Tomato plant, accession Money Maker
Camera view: vertical (180 deg); turntable rotation: 300 degrees
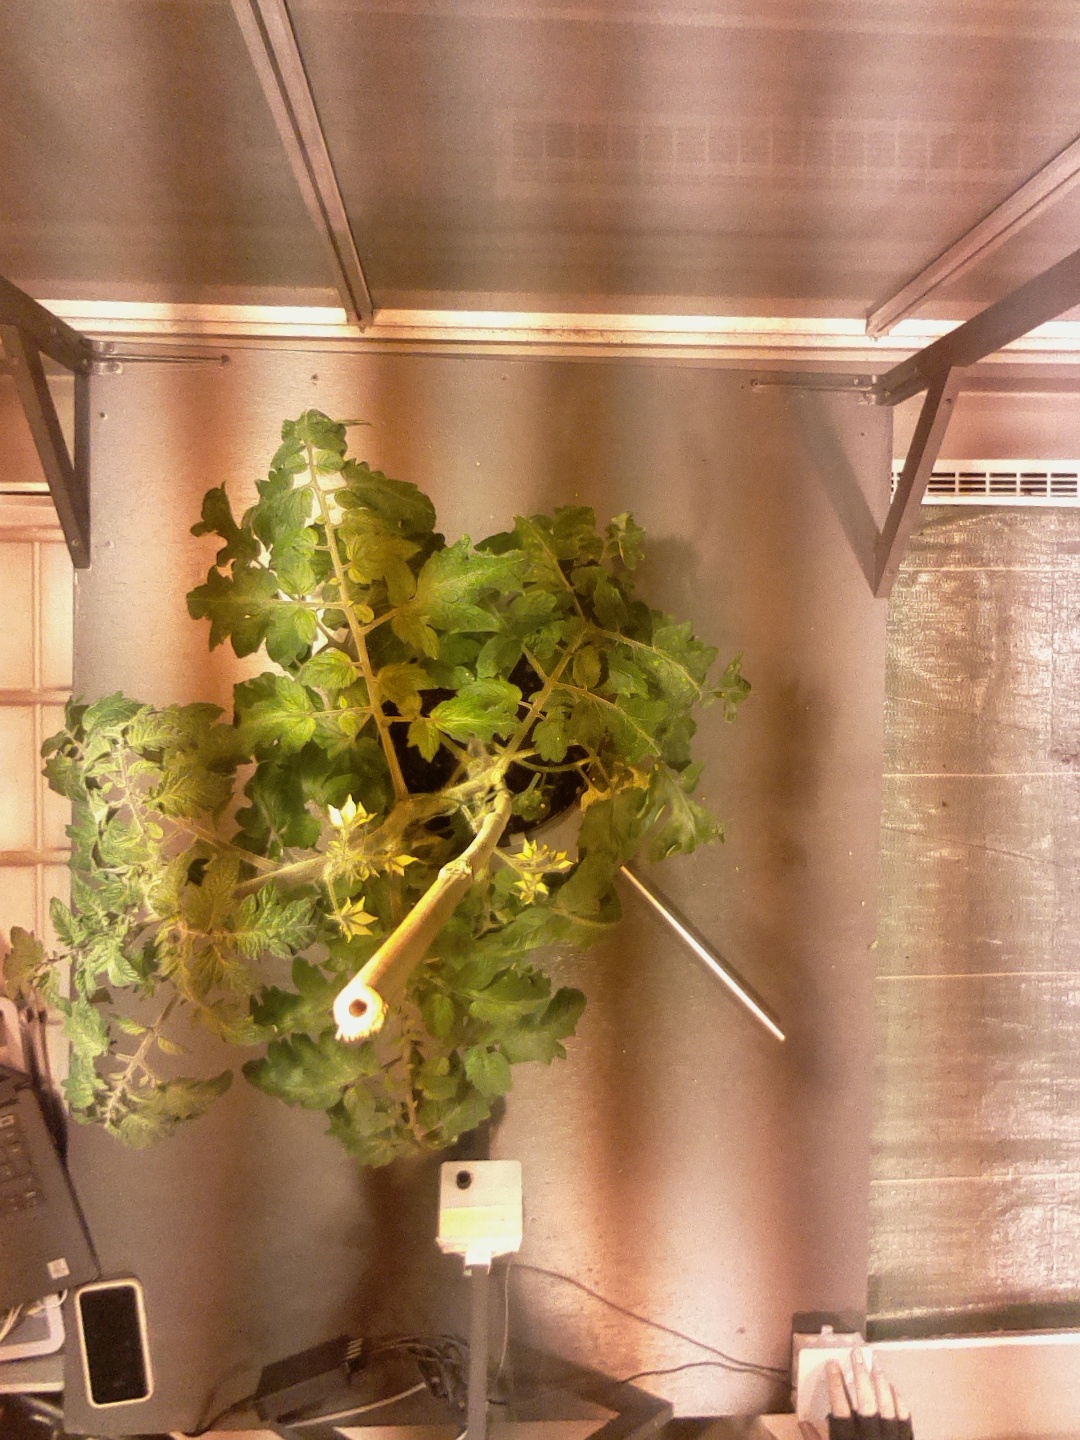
BBCH growth stage 68: Full flowering, 80%-90% of flowers open, more petals falling